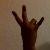
The image shows a hand gesture representing the number 7 in Indian Sign Language.